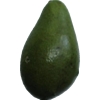
Label: images